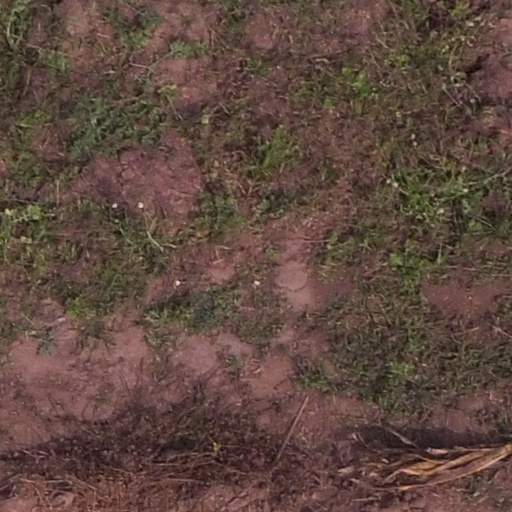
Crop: maize; corn